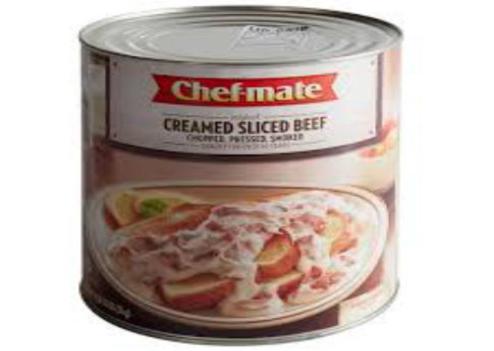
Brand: chef-mate
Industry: Food